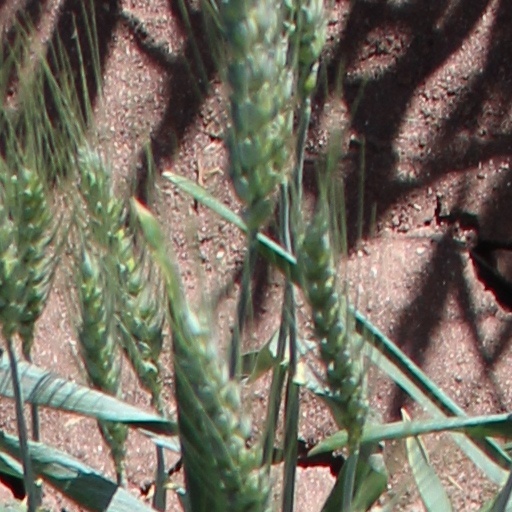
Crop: wheat